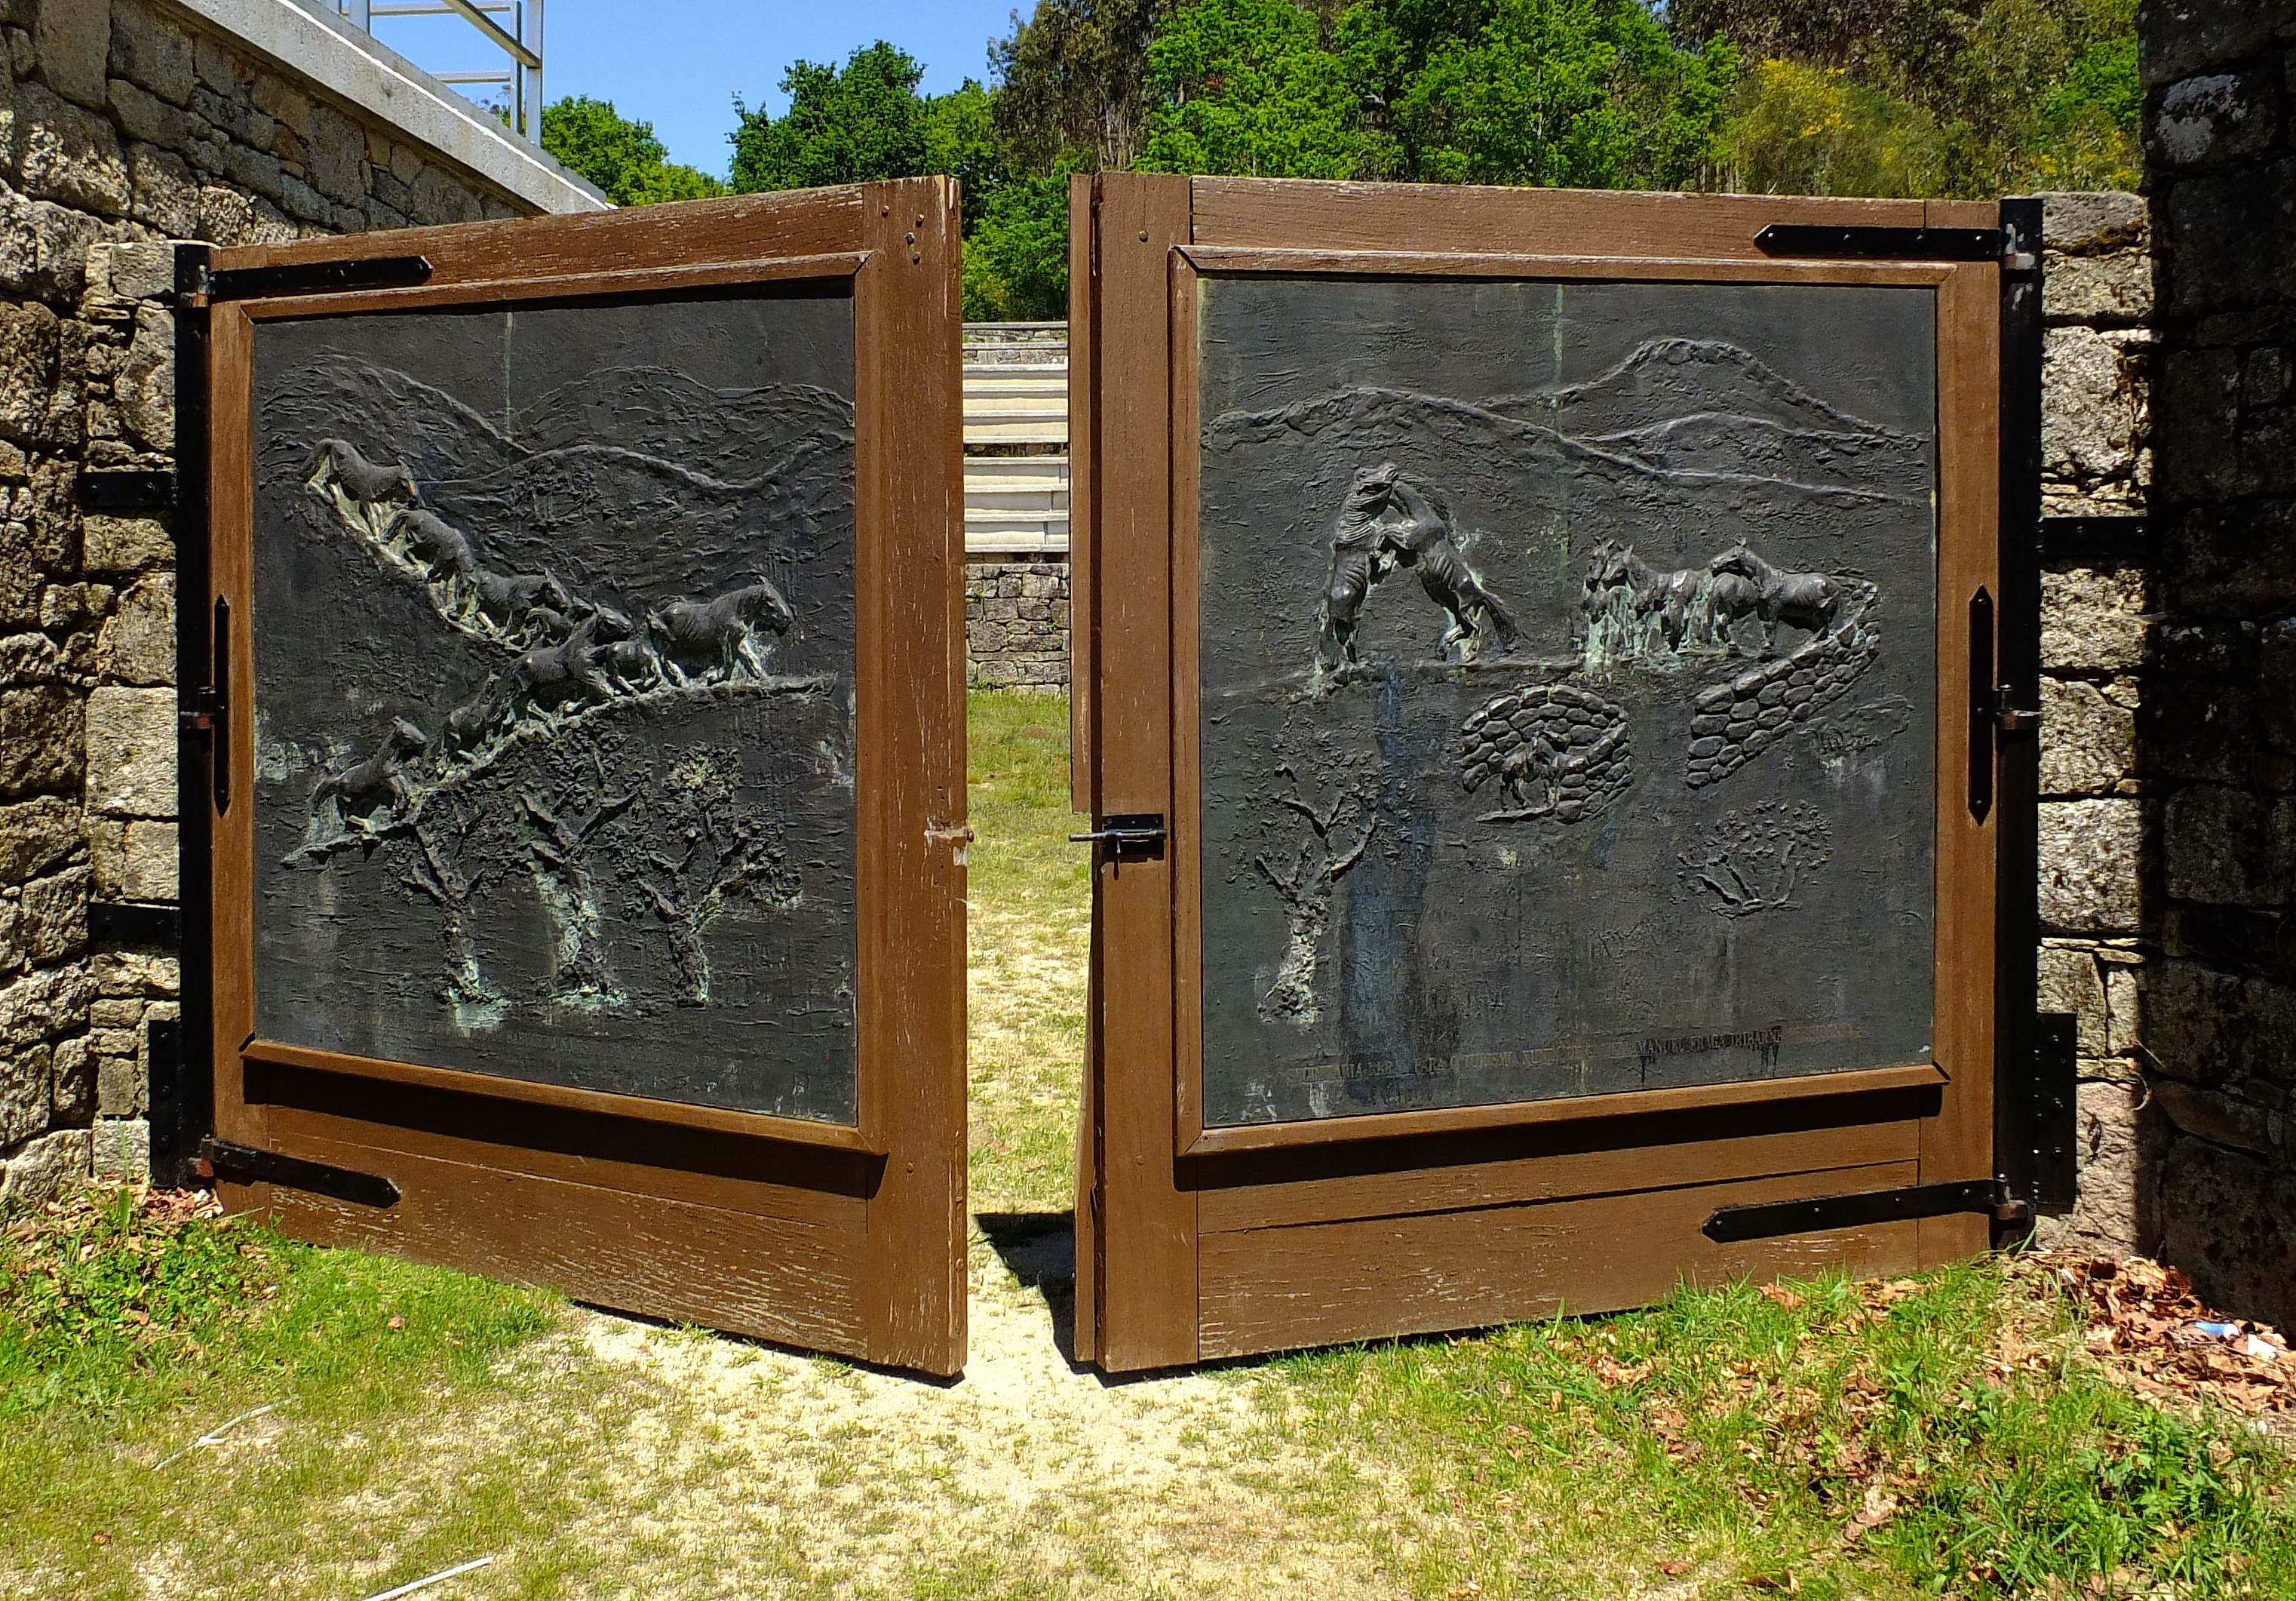
wood, gate, galicia, pontevedra, espana, pontevedragaliciaespa a, outdoor structure